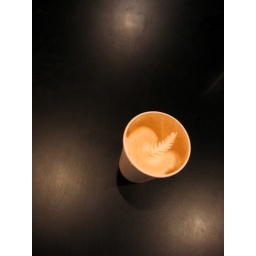
a latte in a paper cup on a counter in a coffee shop made by me.